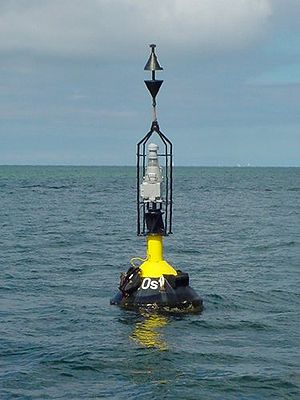
Fyrkarakter
En østlig kompasafmærkning har en fast hvid fyrkarakter på enten Q(3) eller VQ(3)
Fyrkarakter kaldes den måde hvorpå et fyr, et fyrskib eller et sømærke lyser og er mørkt på så de kan identificeres.